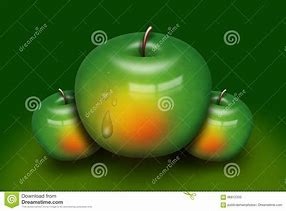
Label: apple